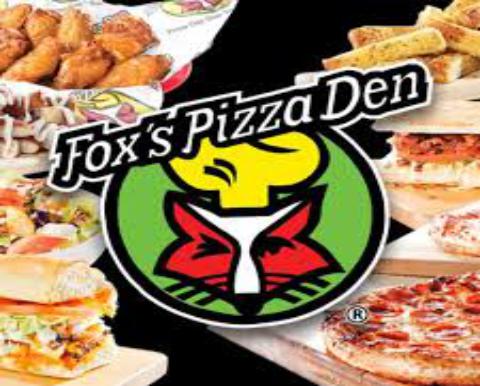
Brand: Fox's Pizza Den
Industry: Food